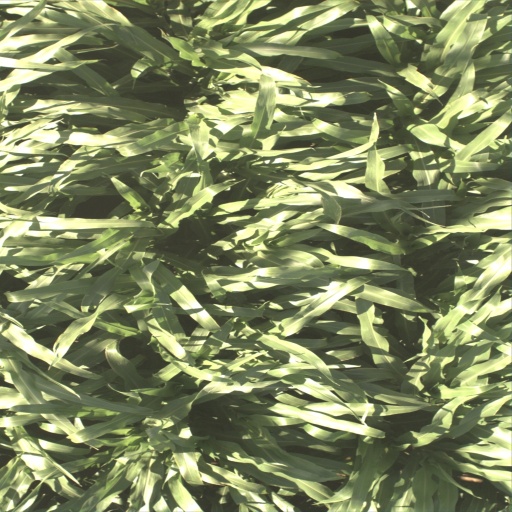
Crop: sorghum